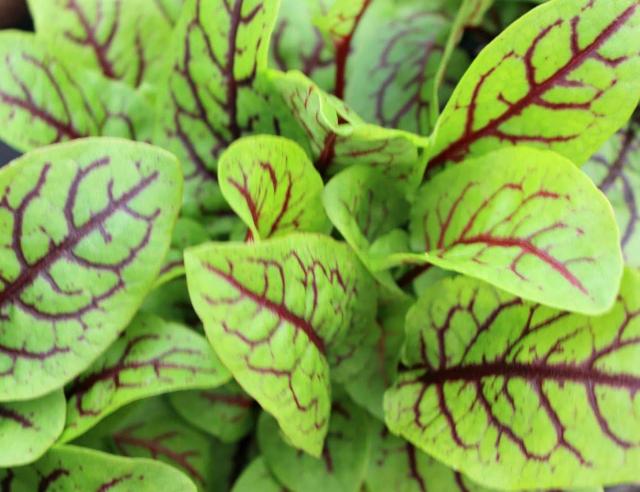
Texture: veined